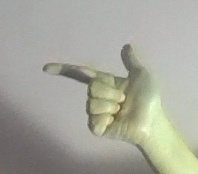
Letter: yaa